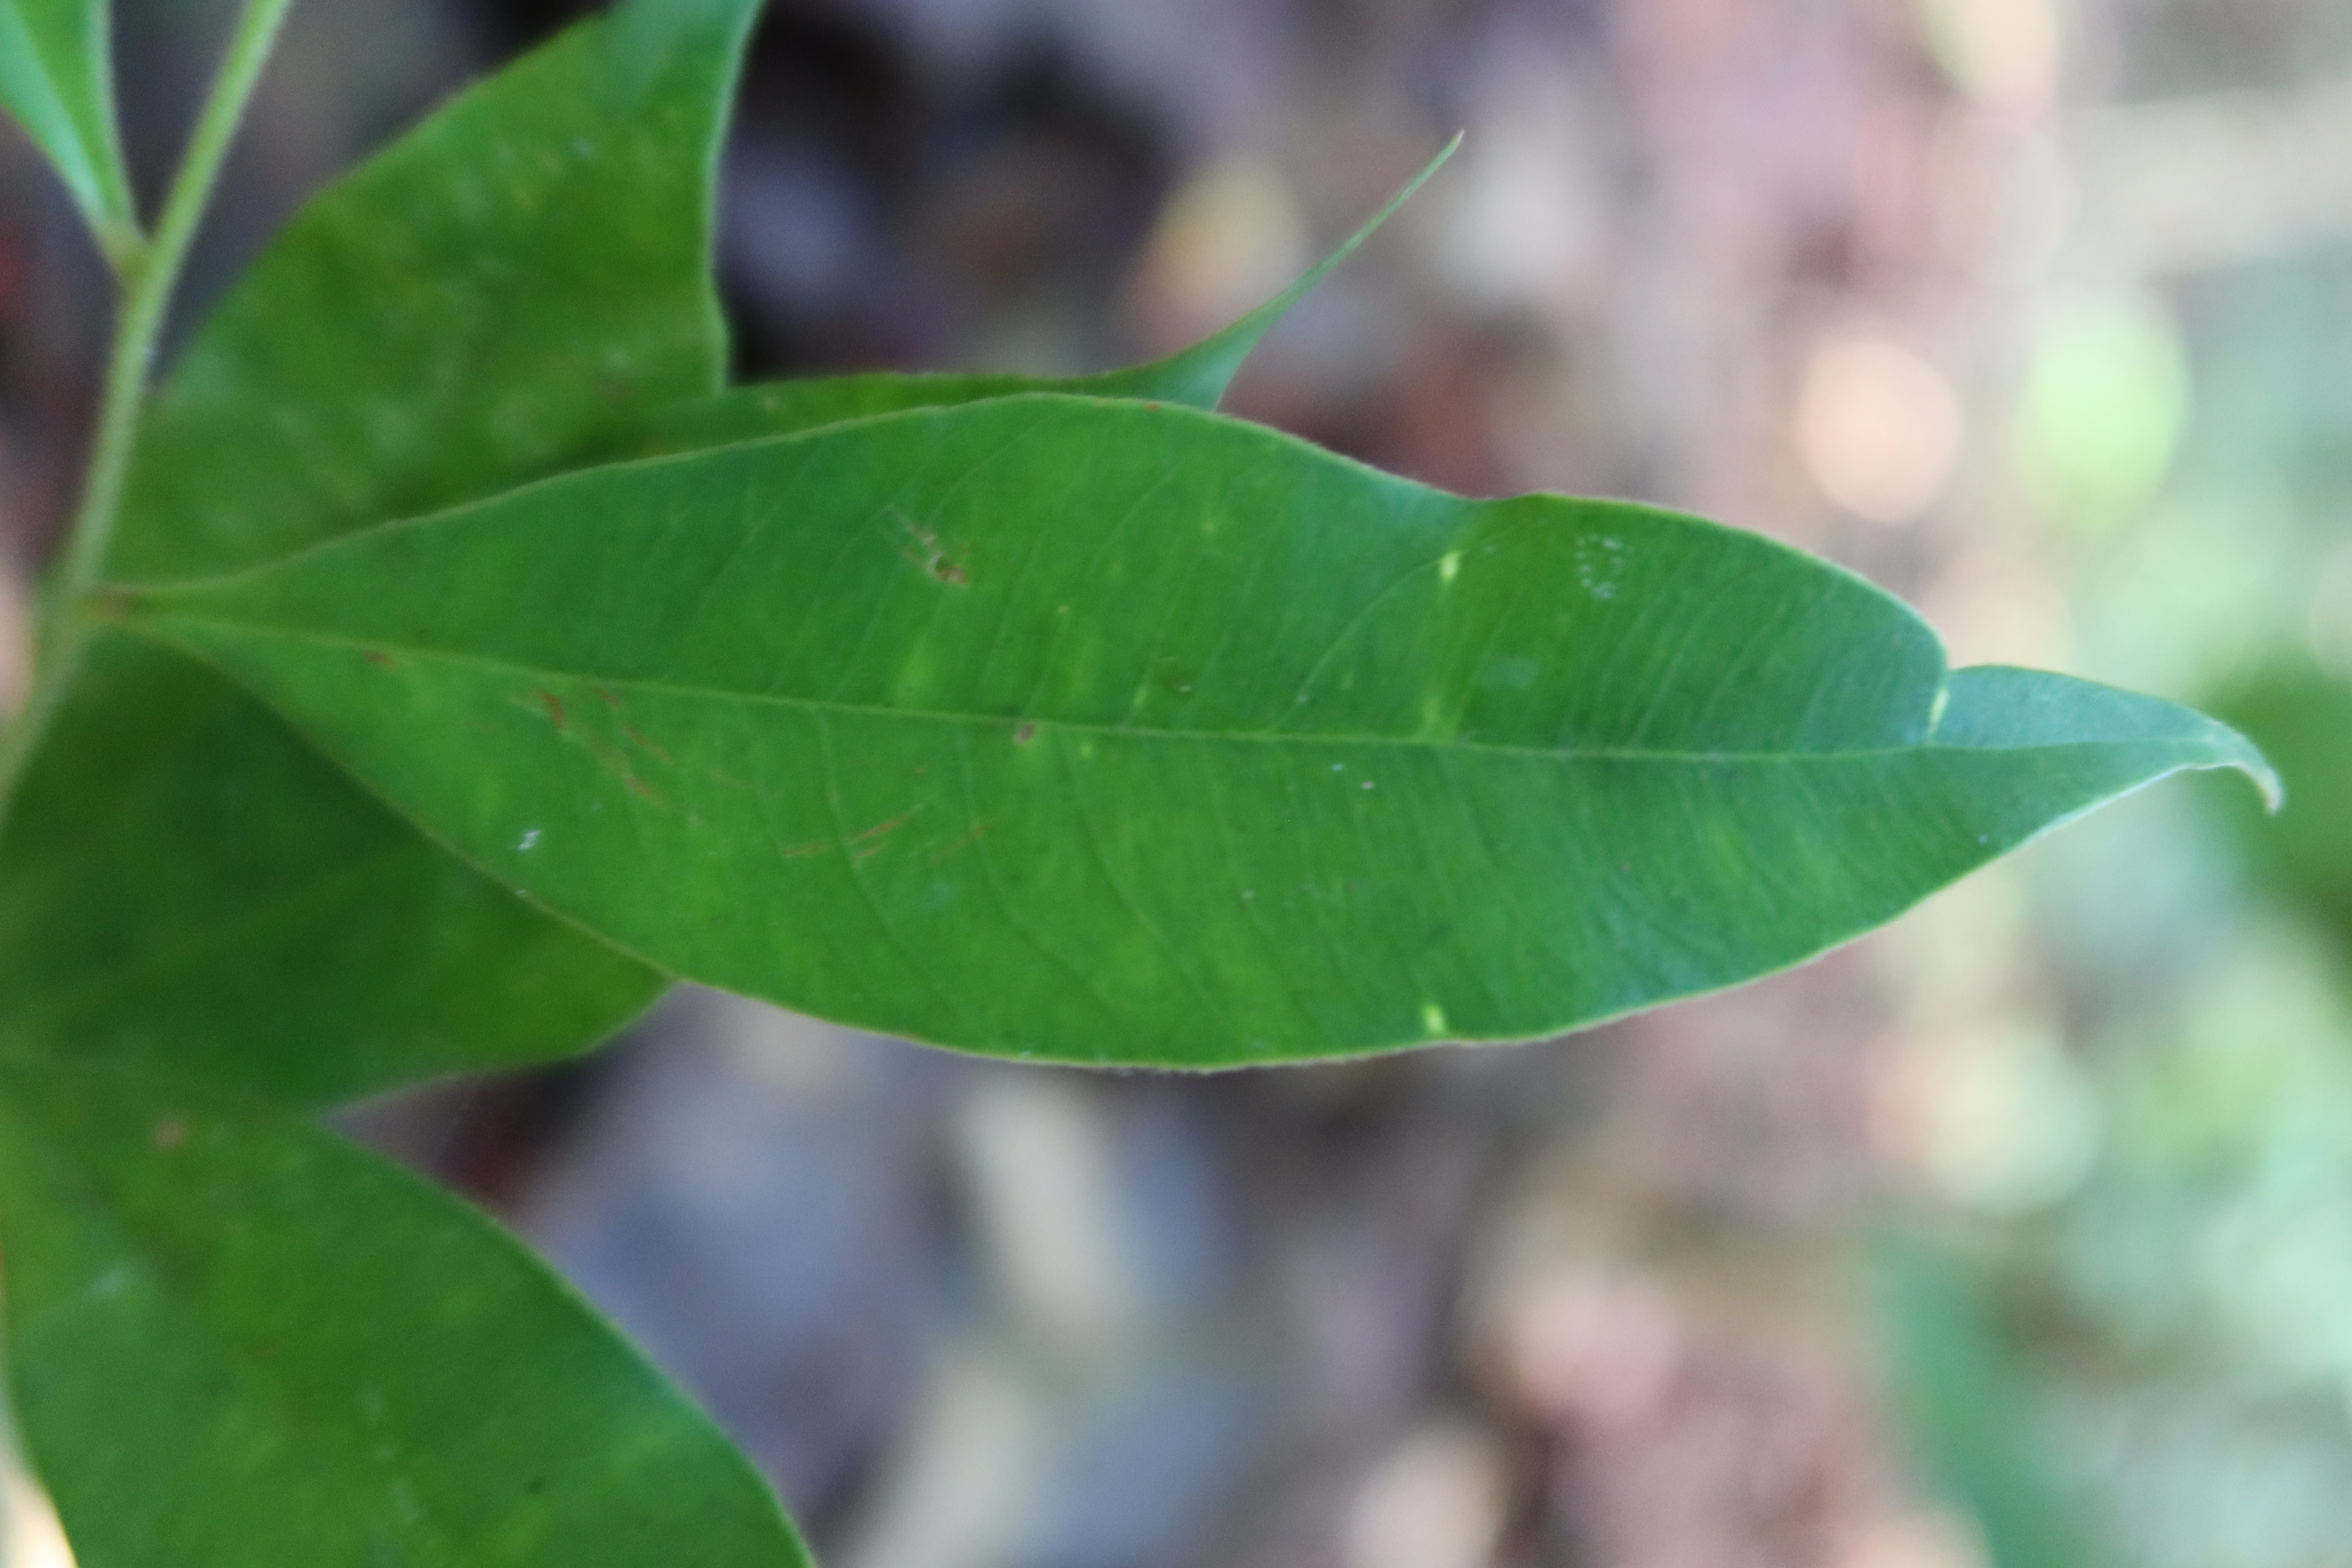
Label: Brown spots